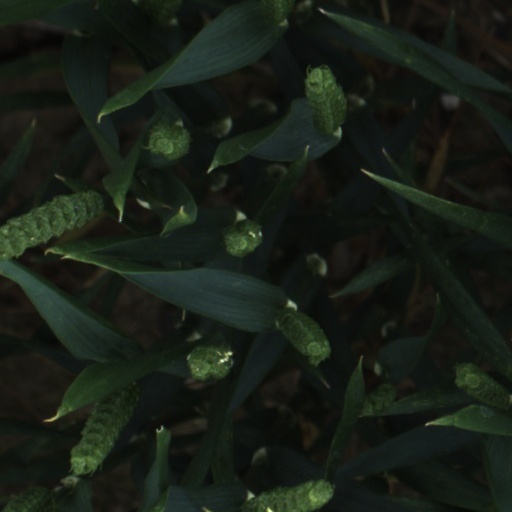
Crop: wheat